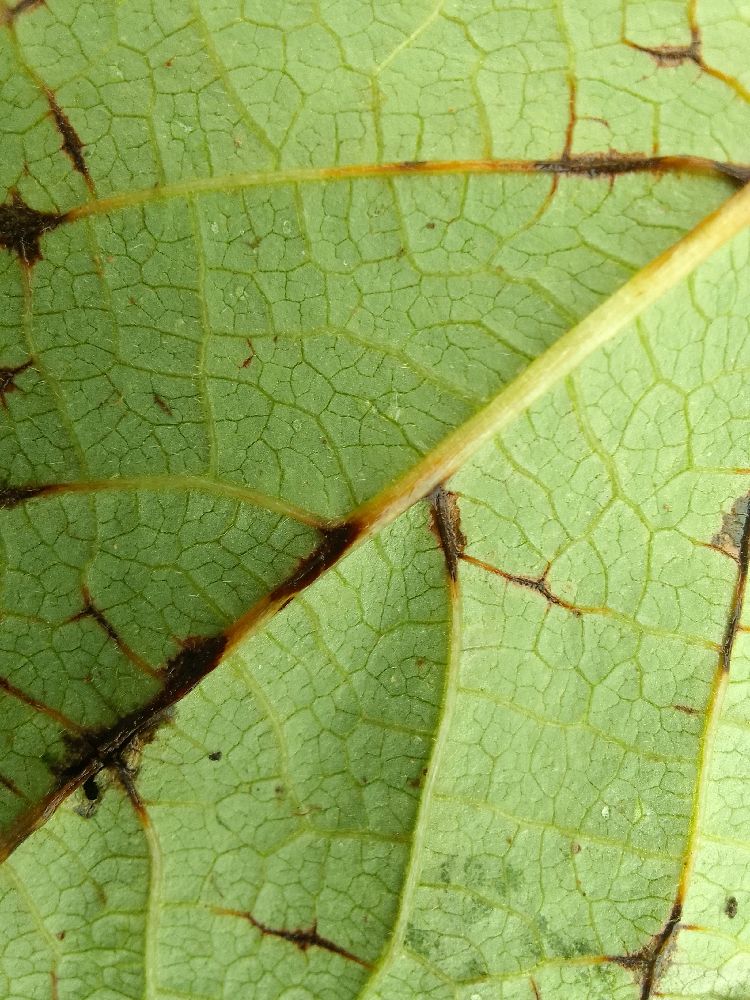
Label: anthracnose